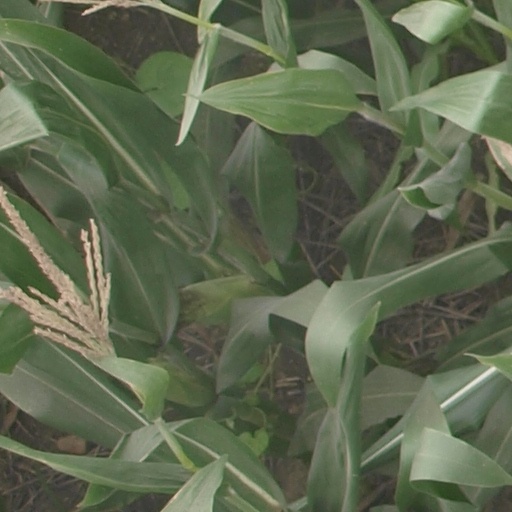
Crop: maize; corn